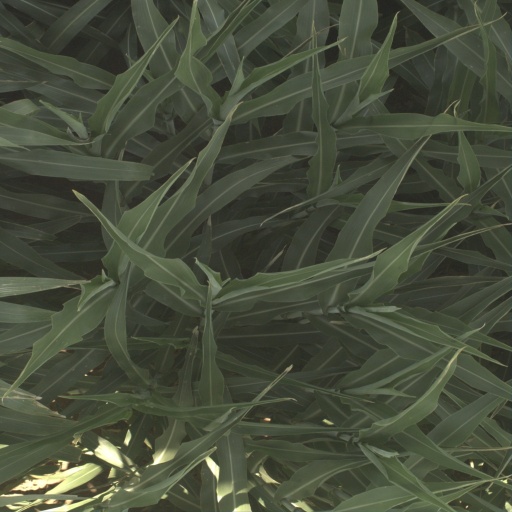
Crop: sorghum